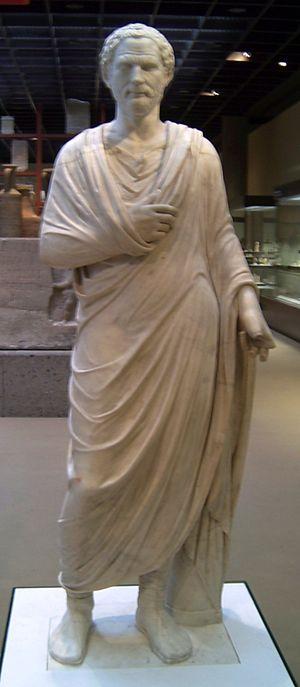
Nééra est une hétaïre du IVᵉ siècle av. J.-C. en Grèce antique ; il n'y a néanmoins pas de données précises sur ses dates de naissance et de décès. Elle a été le personnage-clef de plusieurs procès remarqués, dont la documentation donne une image vivante des conditions de vie des femmes dans la société des cités-États grecques. Grâce à une abondante tradition écrite, Nééra est aujourd'hui la prostituée de l'Antiquité dont on connaît le mieux la vie et ses circonstances.